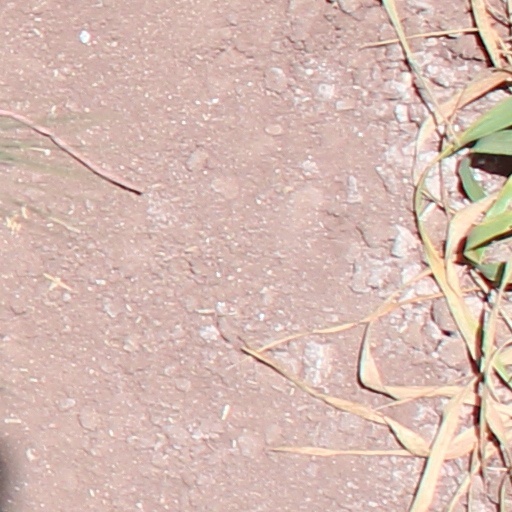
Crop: wheat